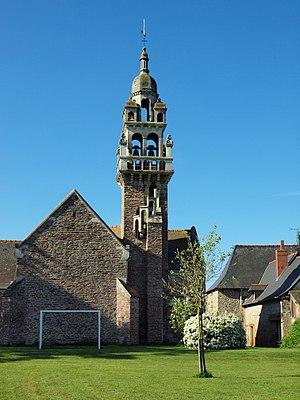
Église de la Sainte-Trinité à Moussé (Ille-et-Vilaine, France)
Moussé est une commune française située dans le département d'Ille-et-Vilaine, en région Bretagne, peuplée de 336 habitants.